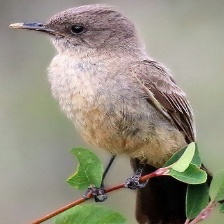
Species: SAYS PHOEBE
Scientific name: SAYORNIS SAYA